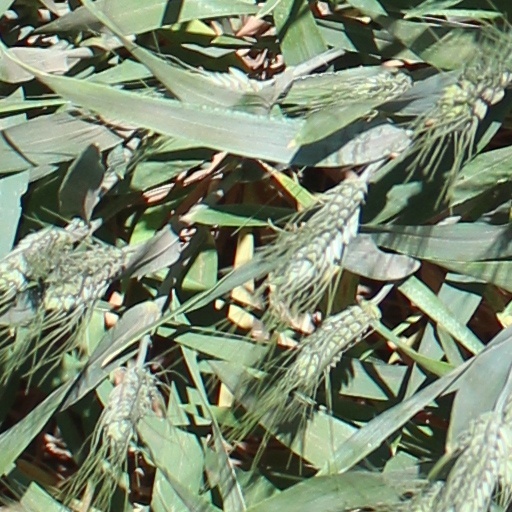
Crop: wheat